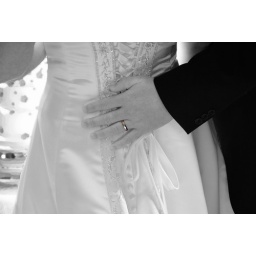
Richards ring and the back of Sarahs dress in black and white